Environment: real
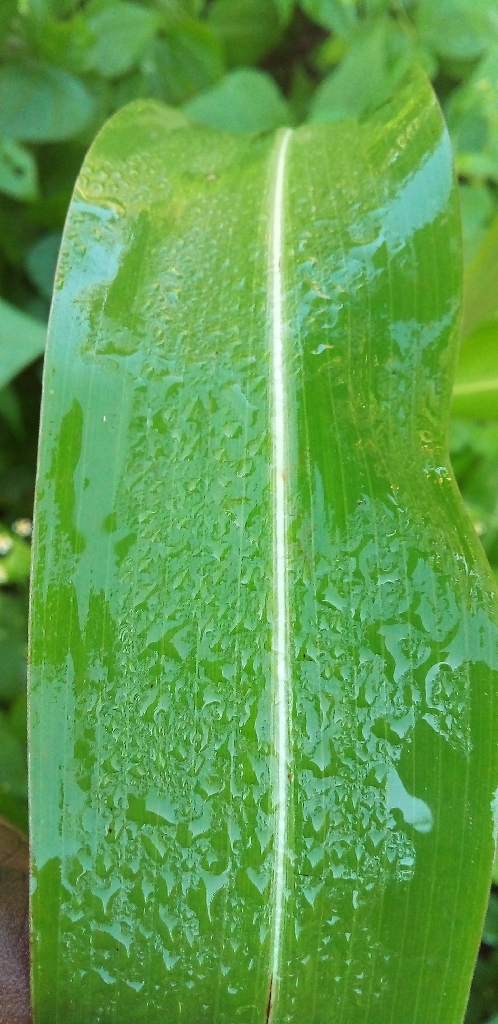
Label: healthy